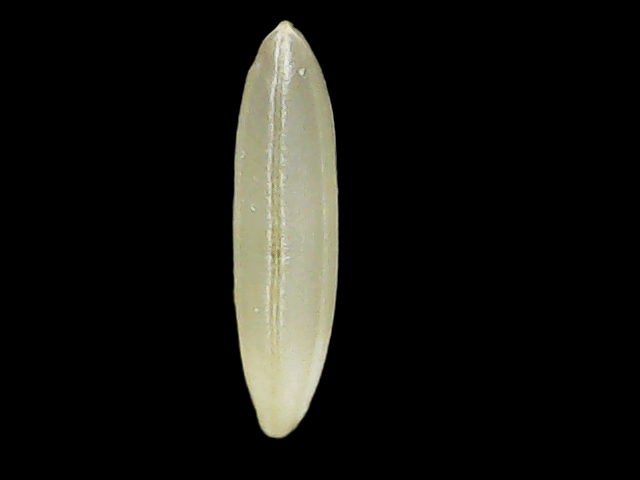
Rice variety: Binadhan25